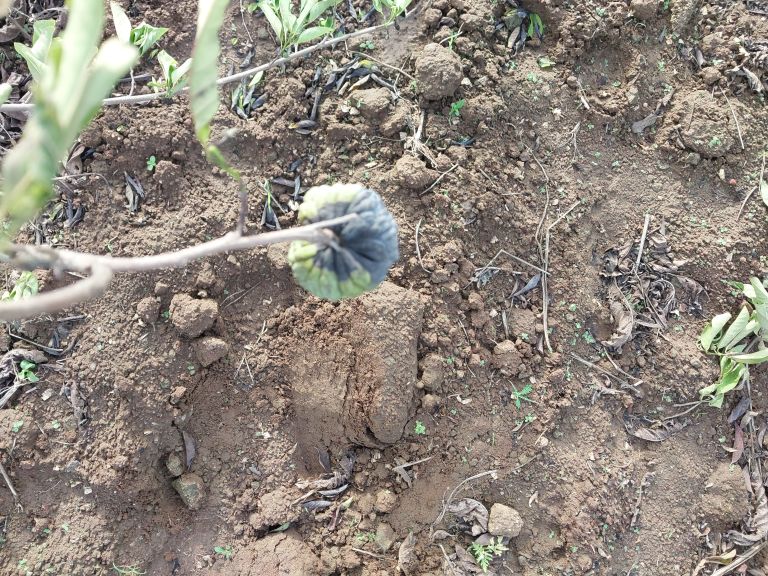
Disease label: Blank Canker